Val Verde Basin

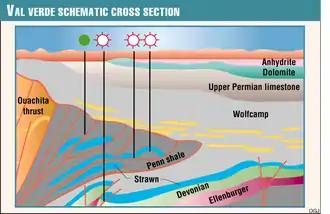

Despite the Val Verde's tight gas plays and relatively poor reservoir quality, it is still producing today. The Canyon Sandstone has produced more than 3.5 trillion cubic feet of gas. The most recent reports from the U.S Geological Survey in 2016 indicates that the basin is capable of producing a total of 5 trillion cubic feet. Roughly 40% of the total gas production is generated from the Ozona field.